Climate change in Michigan

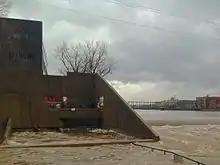
Flooding in Grand Rapids, 2013

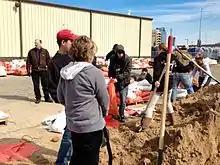
Filling sandbags, 2013 Grand Rapids floods

Michigan recorded an annual average of two or more inches of rain during a period of just over one day. This is significant as it is more rain days per year than when record-keeping began in 1900. Climate change could potentially increase the occurrence of 100-year floods. This is significant because 100-year floods are major floods that have a 1 percent chance of occurring in any given year. Michigan's Upper and Lower Peninsula could see an increase of 25 to 500 percent increase of 100- year floods from 2040 to 2060 compared to those seen from 1950 to 2000.